Charlie Conord

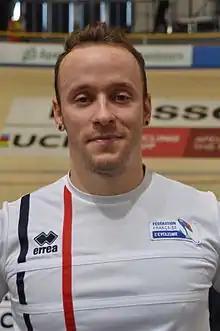
Charlie Conord (2016)

Charlie Conord (born 28 July 1990 in Ambilly) is a French male track cyclist, representing France at international competitions. He competed in sprint events at the 2010, 2012 and 2013 UCI Track Cycling World Championships. He won the bronze medal at the 2016 UEC European Track Championships in the keirin event.